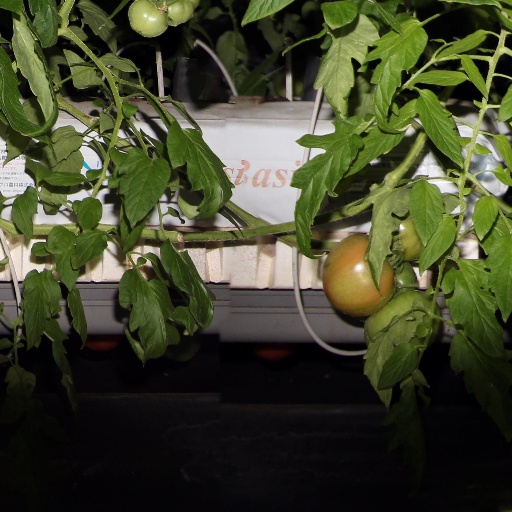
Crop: tomato